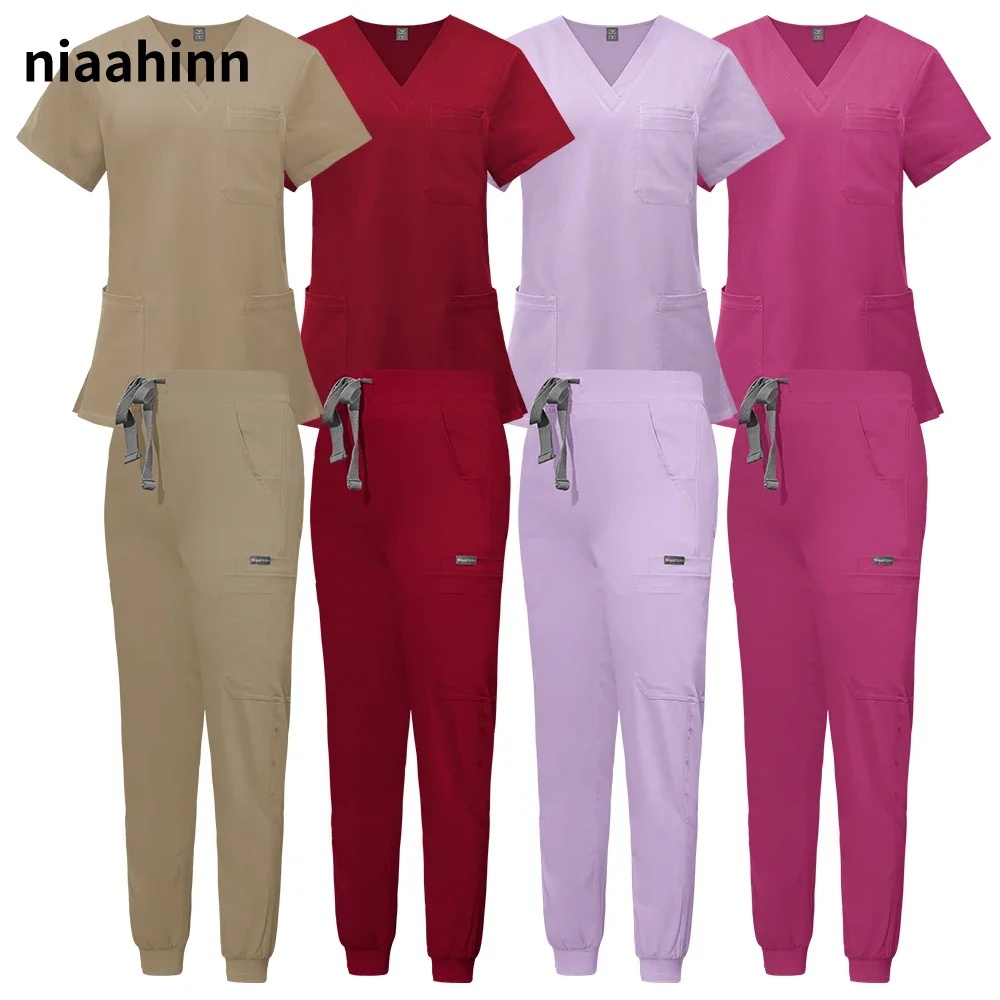
Wholesale Hospital Working Scrubs Set Operating Room Scrubs Medical Uniform Medical Supplies Workwear Dental Surgery Nurse Suits
SPECIFICATIONS size : XS S M L XL XXL Item Type : beauty salon uniforms, spa uniforms,pet grooming set Decoration : Pocket Sex : Men,Women,Male,Female,Unisex Quality : High quality Include : tops and pants,suits Season : Spring,summer,autumn,winter Features : Fashionable,Breathable,Elastic waist and adjusting rope Neckline : V-neck Occation : Beauty salon,Pet shop,spa Sleeve Length : Short Sleeve Use crowd : Staff member,Chef,Waiter,beauty salon,Pet store Material : 72% polyester + 22% rayon + 6% spandex Brand Name : NiaaHinn Item Type : Scrub Sets Model Number : CN-4211802 Fabric Type : Broadcloth Material : POLYESTER Material : rayon Material : SPANDEX Usage : Medical CN : Hubei Origin : Mainland China Gender : WOMEN Choice : yes semi_Choice : yes
Brand: KarWorkwear
Category: Business & Industrial > Medical > Scrubs